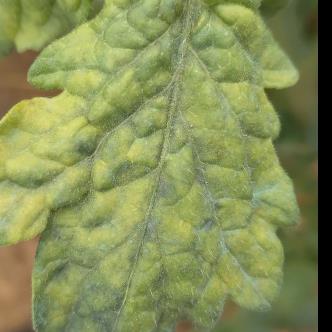
Crop: Tomato
Condition: virosis-d